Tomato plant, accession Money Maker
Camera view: horizontal (90 deg, fisheye); turntable rotation: 90 degrees
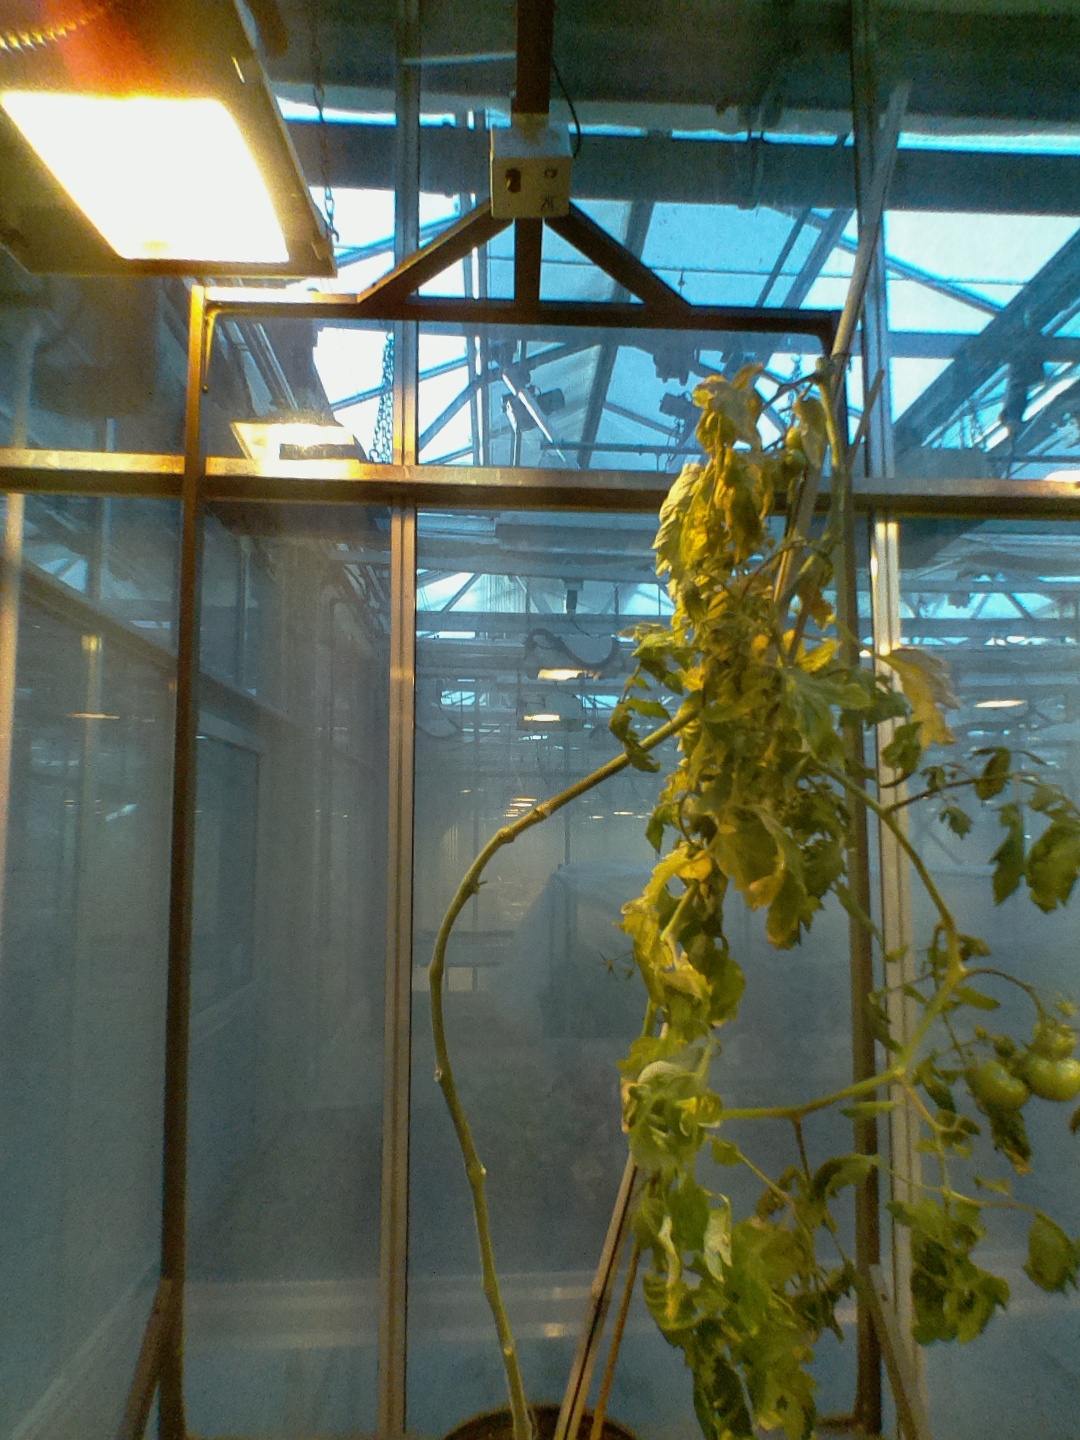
BBCH growth stage 79: 90% -100% of final fruit size